Second Great Fire of London

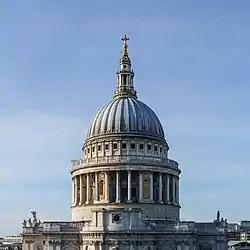
The dome of St Paul's cathedral, as seen in 2015

Firefighters' efforts were hampered by a water shortage. The primary water-main in the City was bomb-fractured. Units trying to get water from other hydrants caused the water pressure to drop. Efforts to draw water from the River Thames were hampered by the low tide. The fire brigade's difficulties were further exacerbated by wind, combined with the concentrated area of the attack.